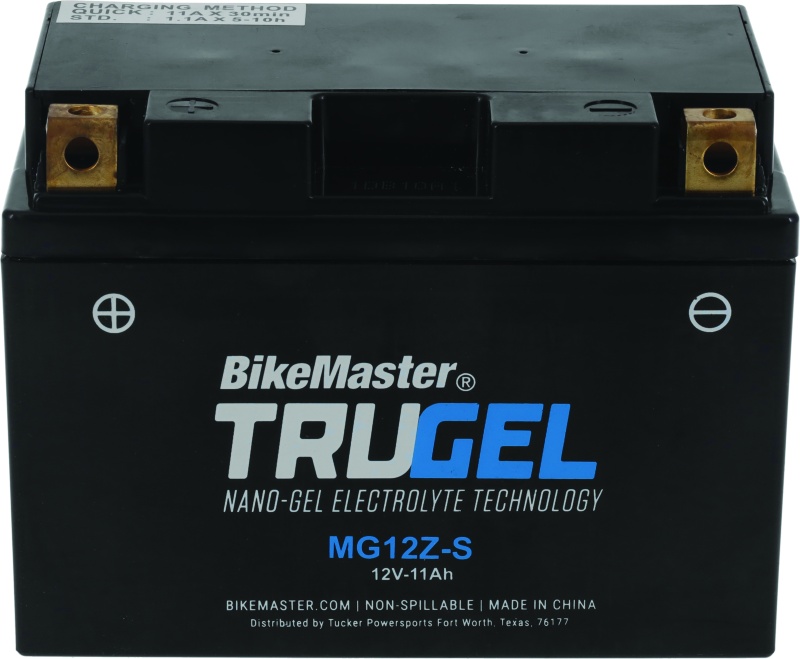
BikeMaster TruGel Battery - MG12Z-S
MG12Z-S Battery, 151mm L x 87mm W x 110mm H, 170 CCA
Brand: BikeMaster
Category: Vehicles & Parts > Vehicle Parts & Accessories > Motor Vehicle Parts > Motor Vehicle Power & Electrical Systems > Batteries